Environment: lab
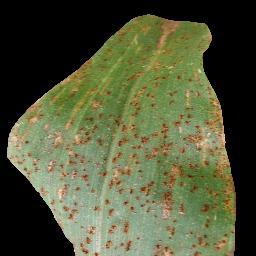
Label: common_rust